Punctelia rudecta

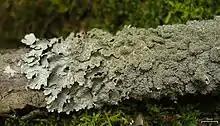
"Punctelia rudecta" growing on oak in Big Run State Park, Maryland

"Punctelia rudecta" has an annual radial (i.e., expanding outward from the center) growth rate of about per year, similar to other foliose lichens in the family Parmeliaceae. "Ovicuculispora parmeliae" (previously known as "Nectria parmeliae") is a lichenicolous fungus that uses "Punctelia rudecta" as one of its many hosts. Laboratory studies established that this fungus is incapable of growing on "Punctelia rudecta" unless phenolic defense compounds are first removed from the lichen. In nature, "O. parmeliae" can grow on "P. rudecta" only after another lichen inhabitant, an epiphytic species of "Fusarium", first enzymatically degrades lecanoric acid, the primary lichen compound of "P. rudecta". Field studies demonstrated that lichens harboring "N. parmeliae" generally also harbor the "Fusarium" species. Other fungal parasites that have been recorded growing on "P. rudecta" include "Trichosphaerella buckii", "Pronectria subimperspicua", and an unidentified species of "Cladophialophora".